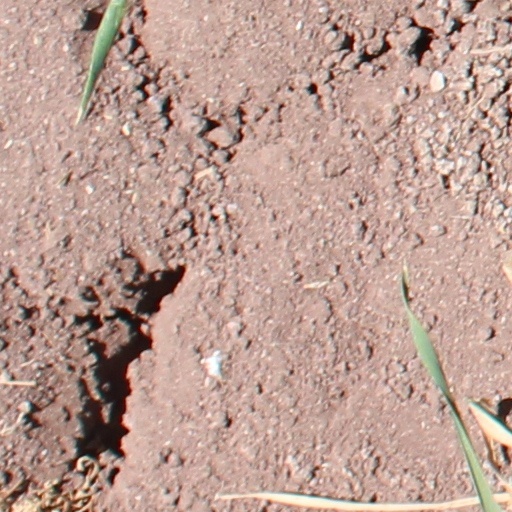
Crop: wheat